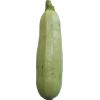
Label: zucchini